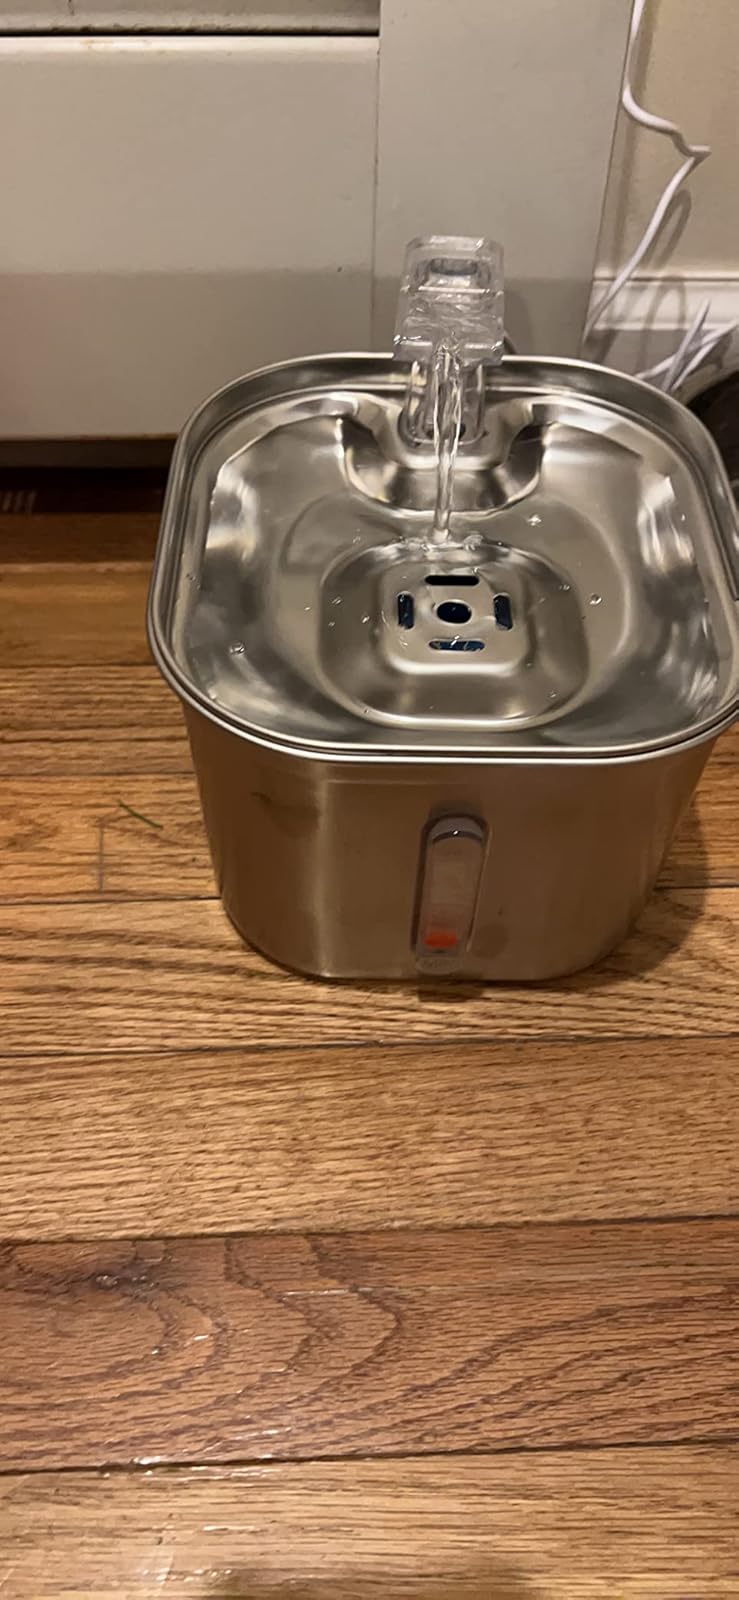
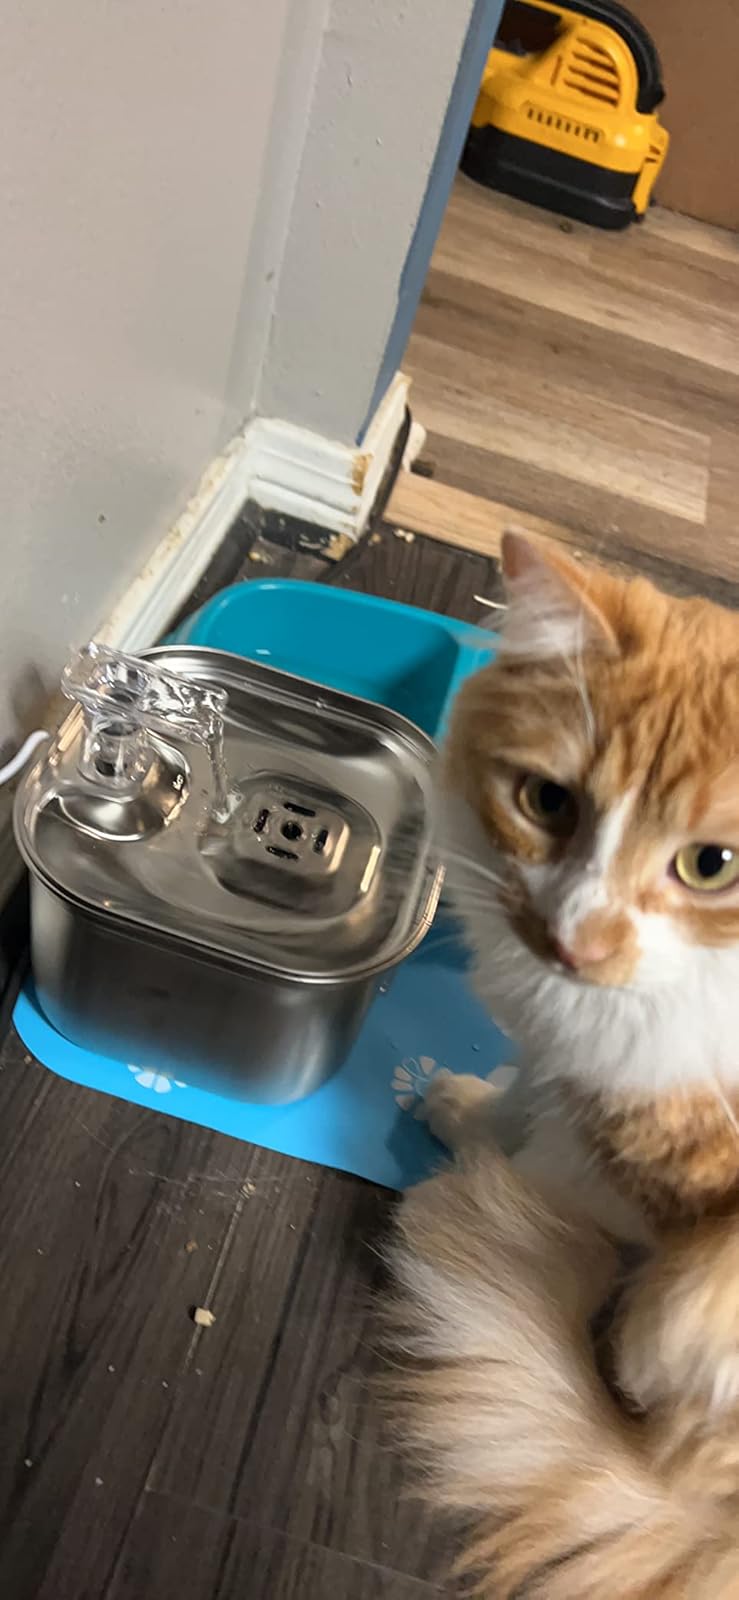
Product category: items_bowl
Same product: yes